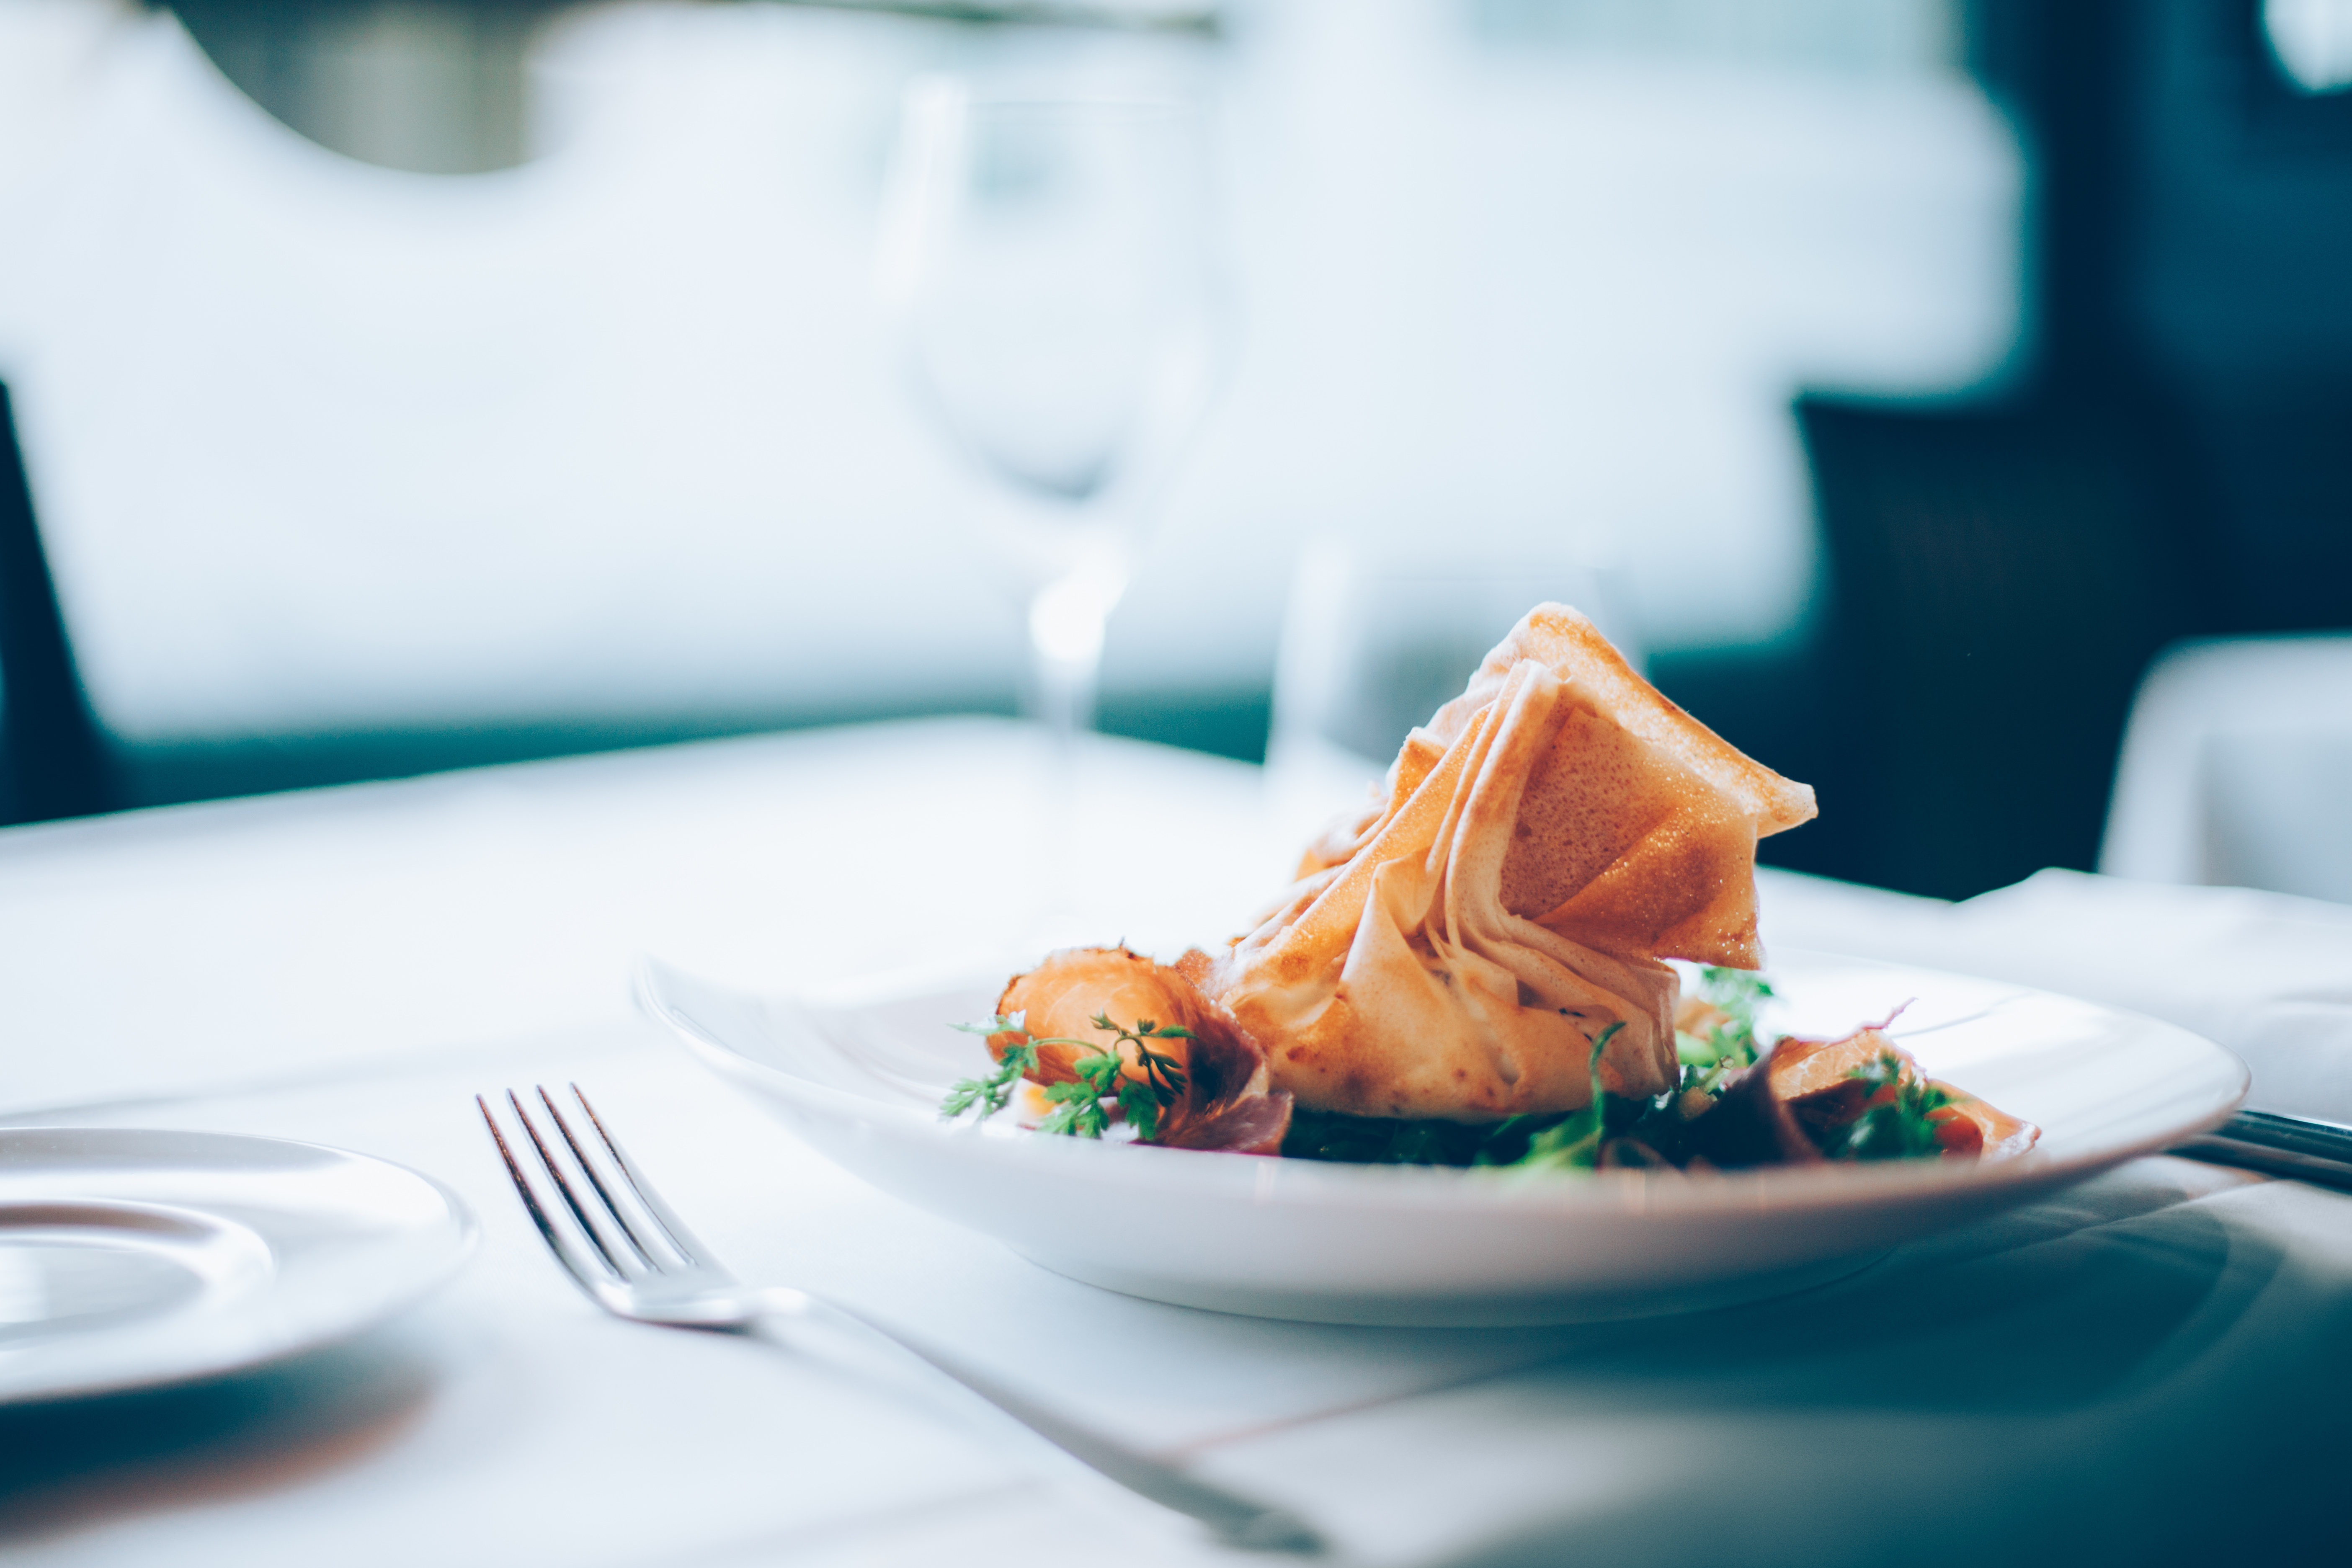
table, restaurant, decoration, dish, meal, food, color, plate, blue, breakfast, gourmet, eat, lunch, cuisine, delicious, eating, dining, dinner, tasty, fine, brunch, dining table, sense, plate of food